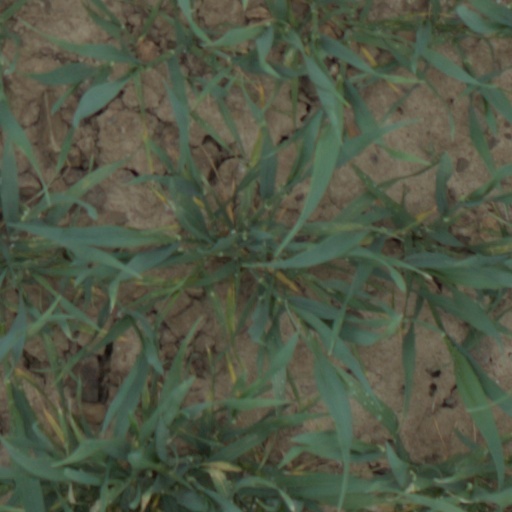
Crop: wheat